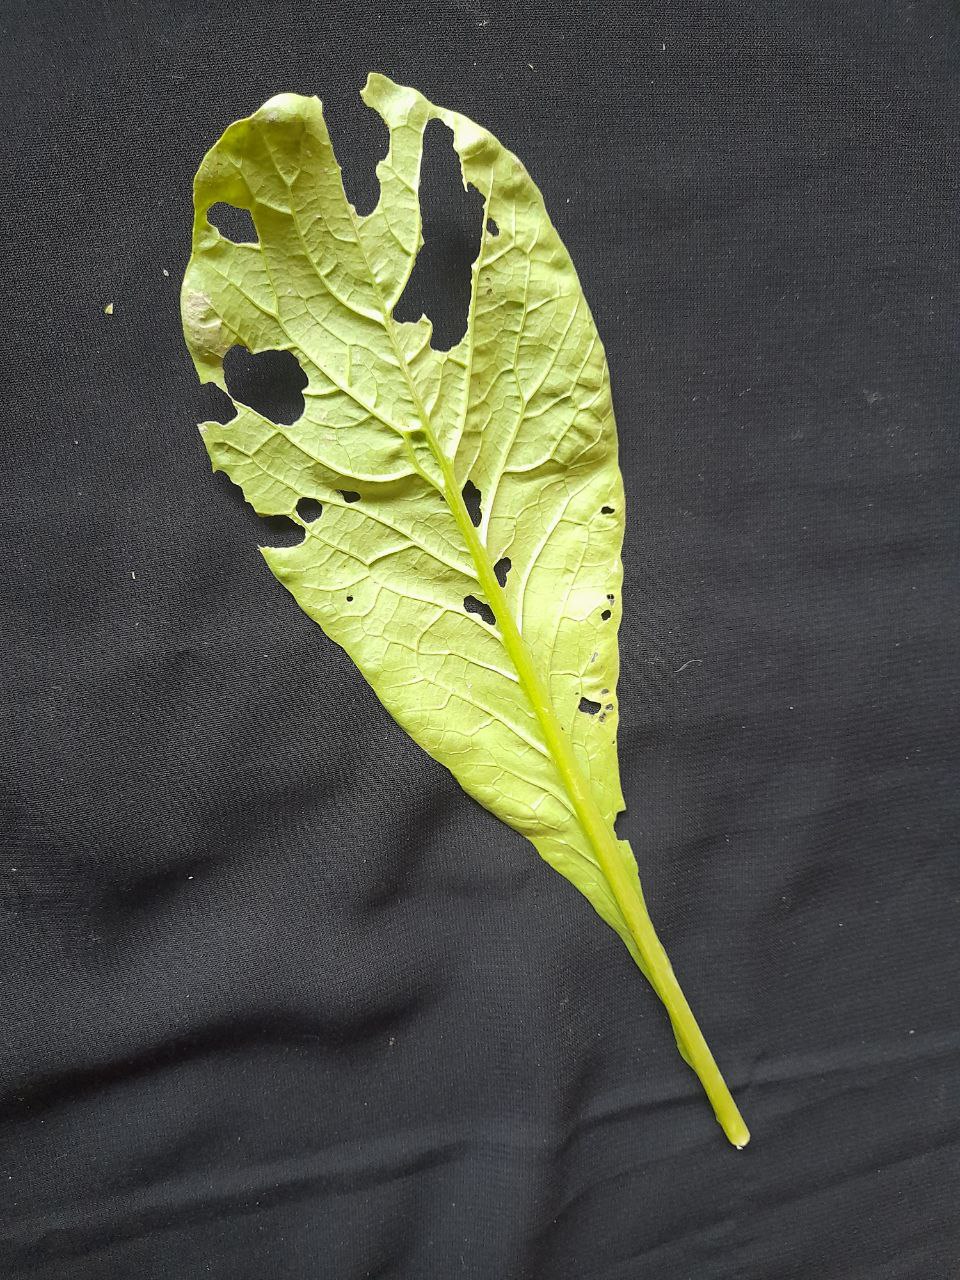
Label: flea beetle